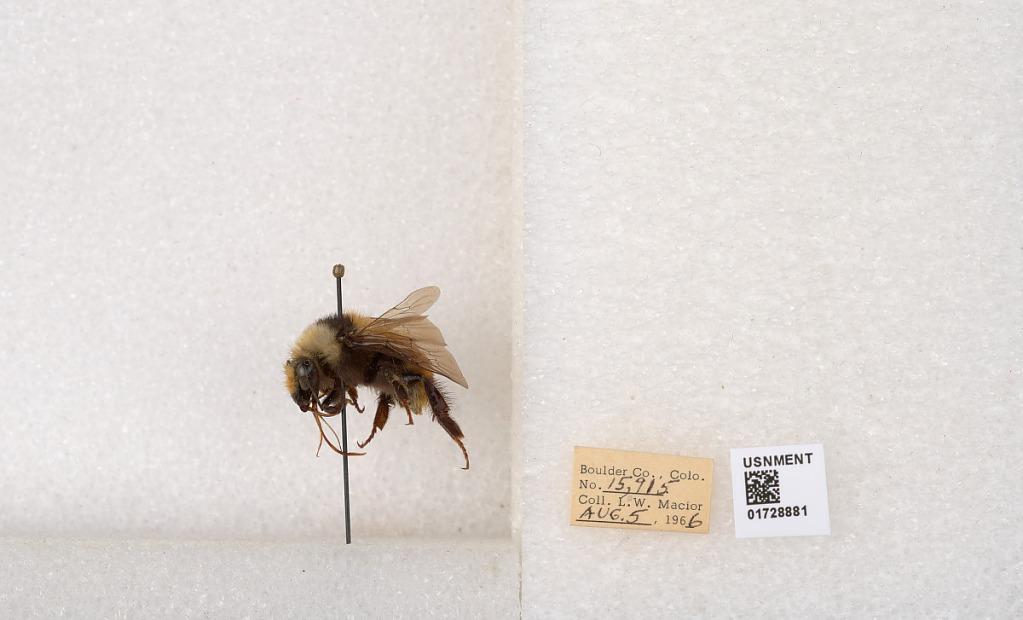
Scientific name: Bombus appositus Cresson
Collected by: L. Macior
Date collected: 1966-8-5
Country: United States
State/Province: Colorado
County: Boulder
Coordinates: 40.0925, -105.358